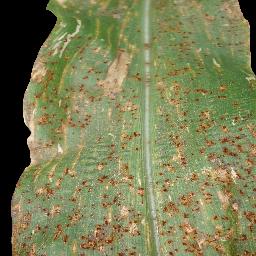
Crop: corn
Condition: (maize)_common_rust